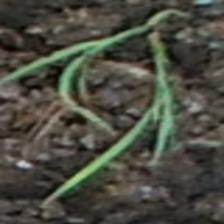
Label: single